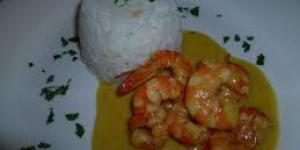
camarones en salsa de curry